Cupisnique

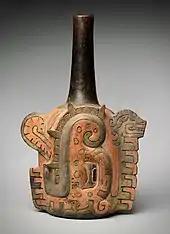
Cupisnique ceramic bottle 1000–800 B.C., with caiman body and feline head. Met Museum, NYC

Sometimes the Moche and the Cupisnique cultures are referred to interchangeably. The reason for that is because of similarities in their ceramic designs. The Moche were a very "vibrant" culture among emerging cultures within the Cupisnique society that had a base population of farming and fishing along with a middle and elite class.